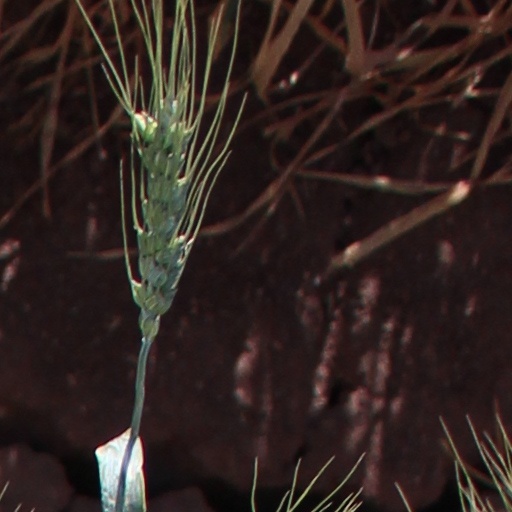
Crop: wheat